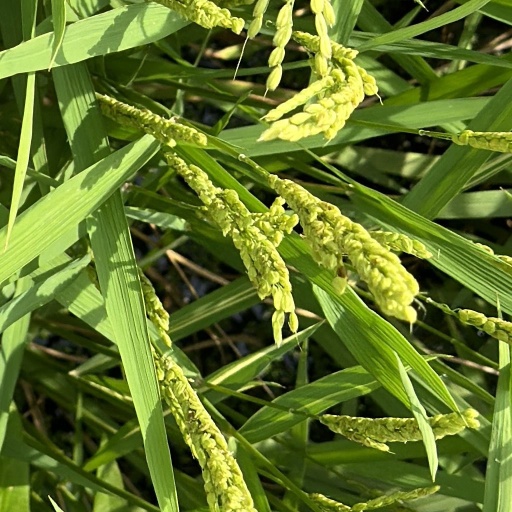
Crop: rice